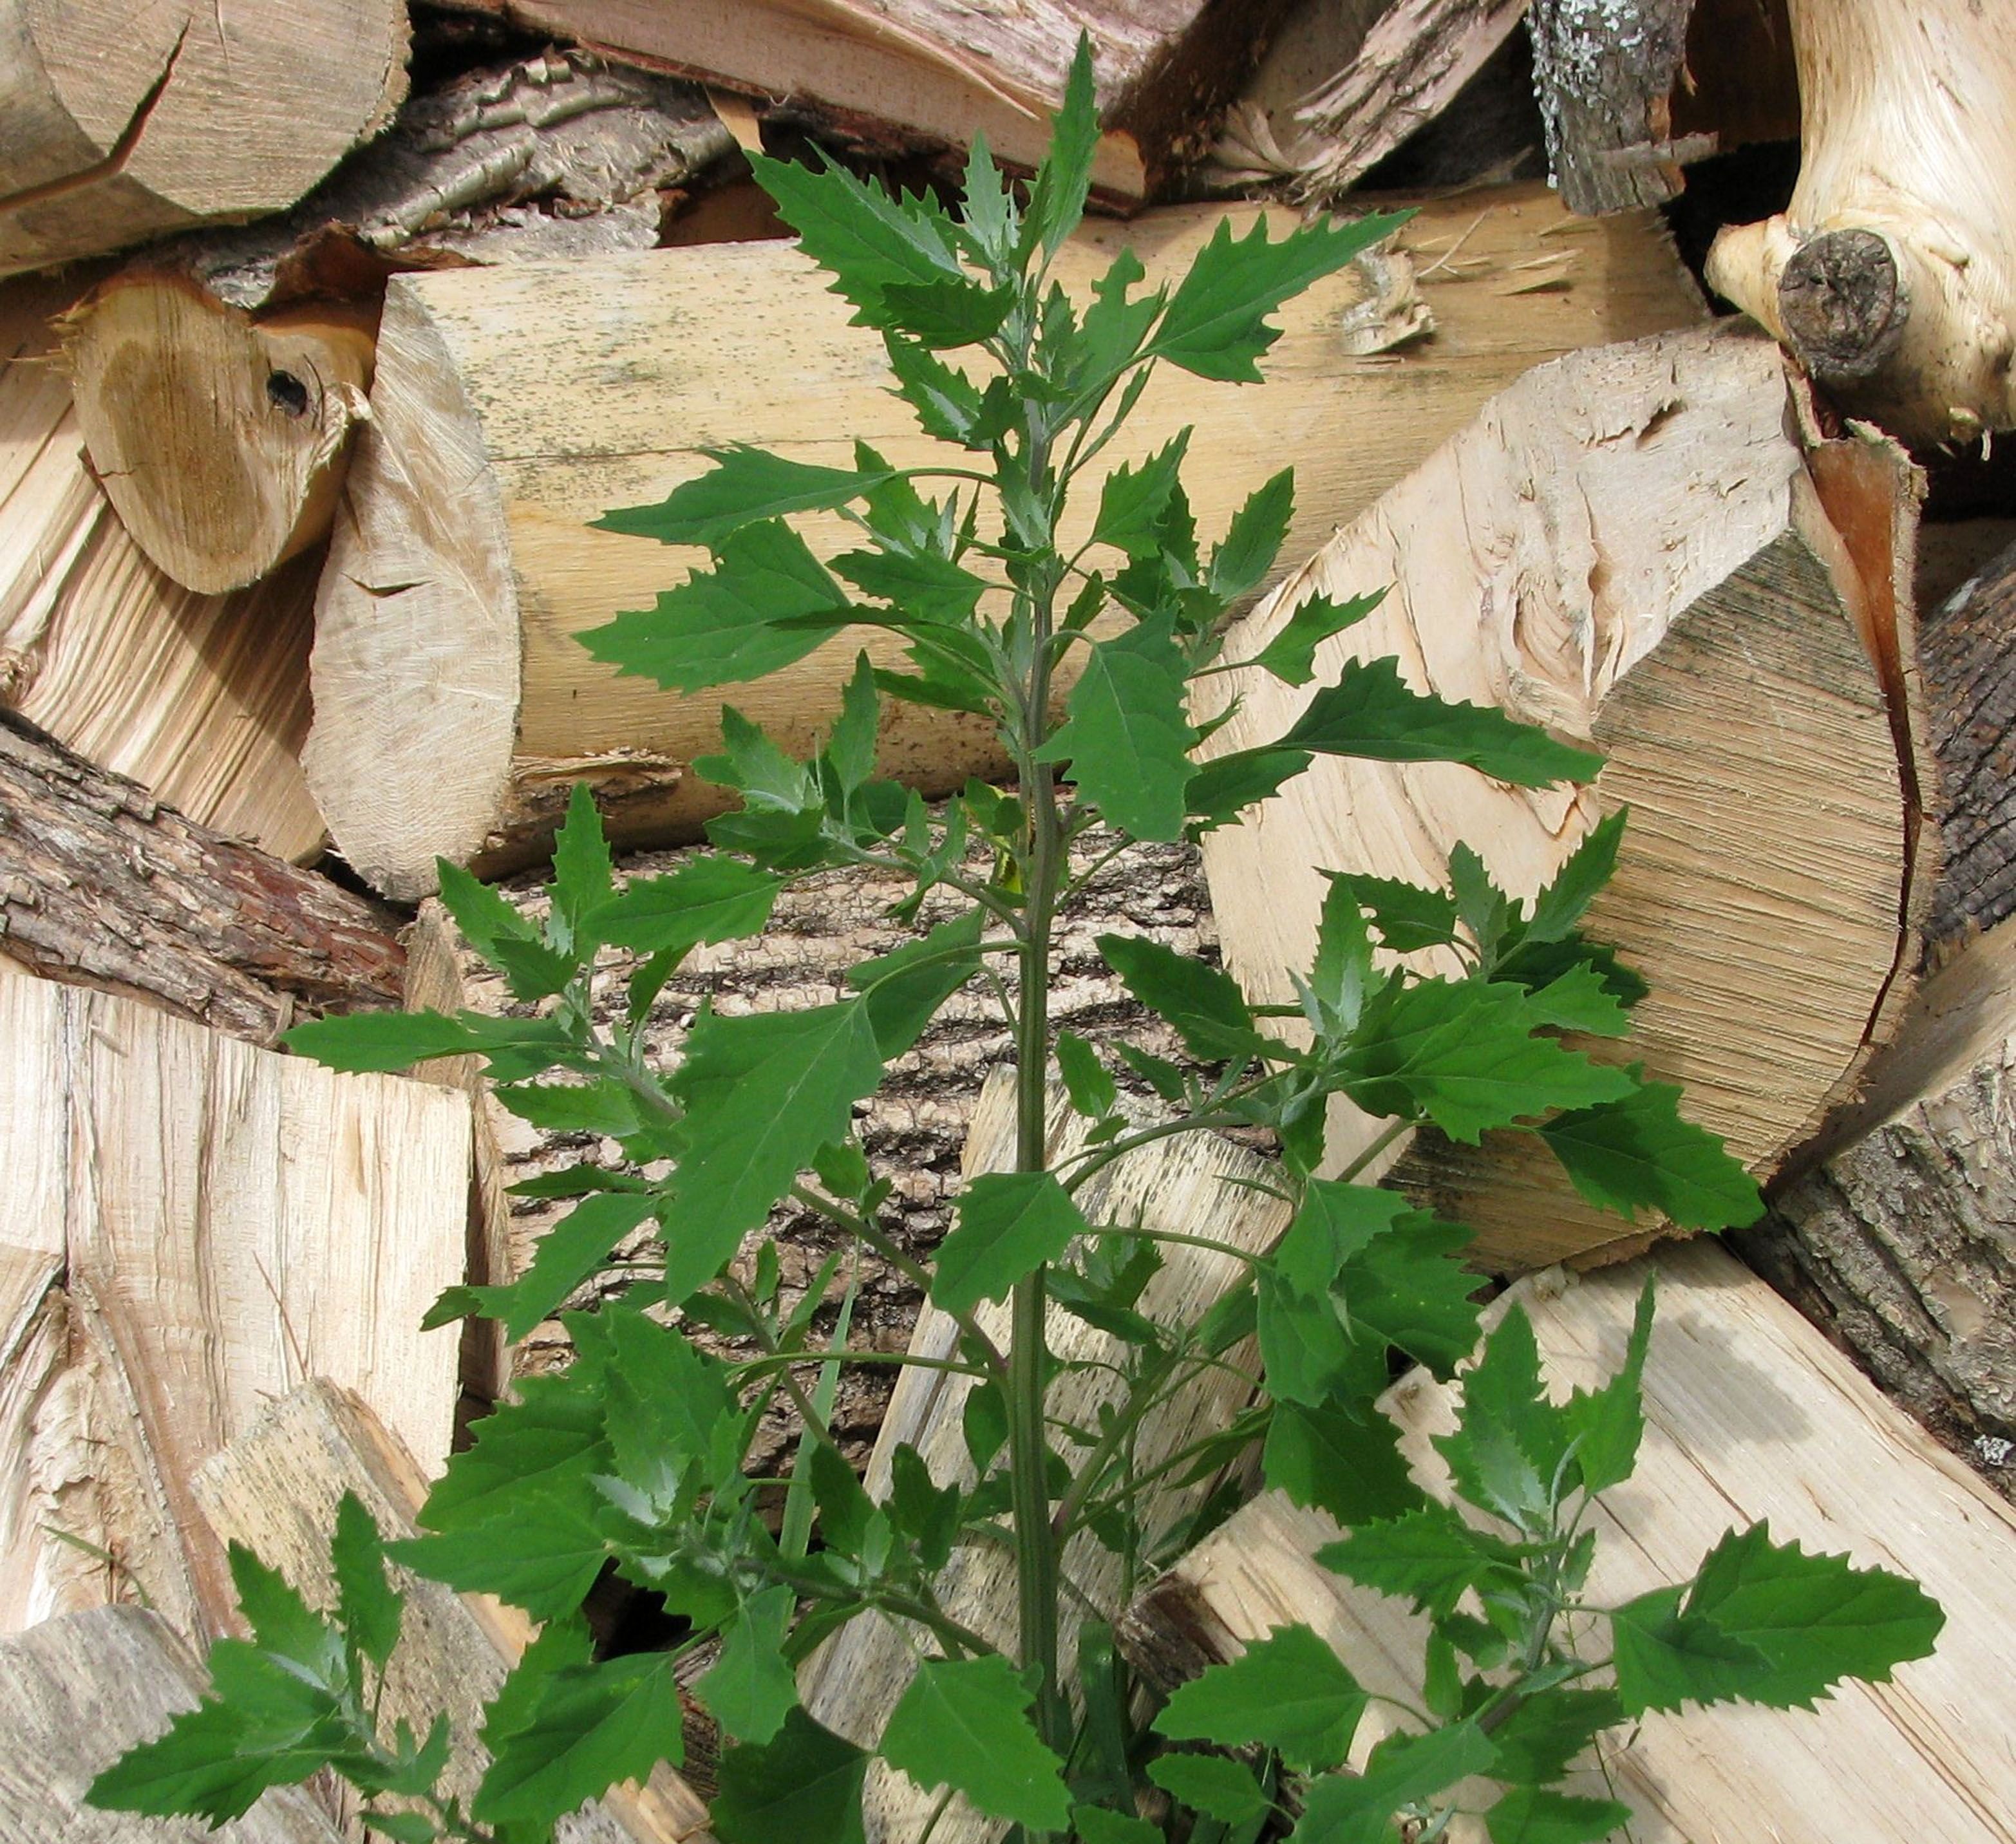
tree, plant, leaf, flower, produce, insect, canada, ontario, pigweed, flowering plant, moneymore, lamb's quarters, melde, chenopodium album, worldwide edible weed, land plant